Rapidan Camp

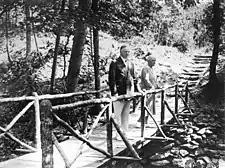
Herbert and Lou Henry Hoover on a footbridge at camp

Virginia Governor Harry F. Byrd was a strong supporter of plans to establish Shenandoah National Park, and persuaded Will Carson, Chairman of Virginia's Commission on Conservation and Development, to lead the effort. Two months before Hoover's March inauguration, Carson recommended that the President-elect and his wife Lou Henry Hoover consider establishing their camp at the headwaters of the Rapidan River. The remote, undeveloped site lay on Doubletop Mountain, on the eastern slope of the Blue Ridge Mountains in Madison County. The Mill Prong and the Laurel Prong streams join within the camp to form the Rapidan River, and all three provide excellent fishing.